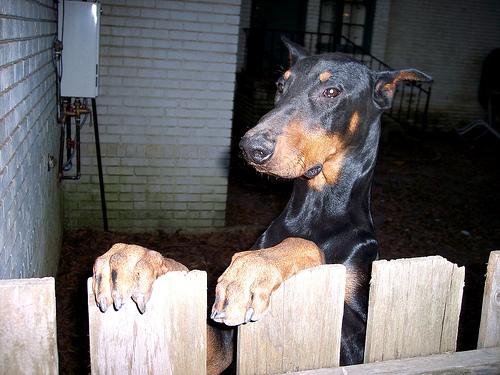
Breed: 209-n000054-Doberman